Gilson Mountains

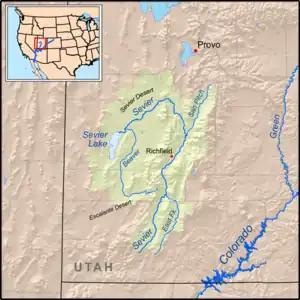
Sevier River Basin

The Gilson Mountains are an ovoid, or elliptical shaped range, about long, trending south-southwest by north-northeast. It contains a central massif with Champlin Peak; two ridgelines trend from the center to the southwest. From Champlin Peak in the range center, Broad Canyon lies between the two ridges. To the northwest another major canyon abuts the center ridgeline, Long Canyon.